Thomas A. Walker

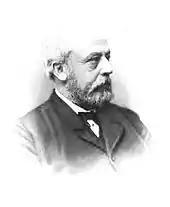
Thomas A. Walker in an engraving by George J. Stodart

Thomas Andrew Walker (15 October 1828 – 25 November 1889) was an English civil engineering contractor.